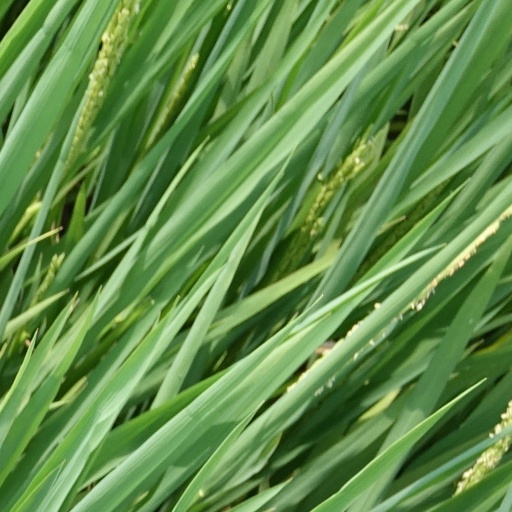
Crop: rice